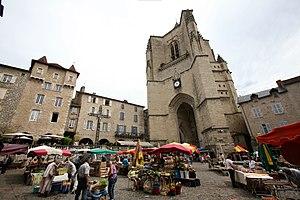
Le marché à Villefranche-de-Rouergue (Occitanie).
Les sélections départementales et régionales du plus beau marché de France sont organisées chaque début d'année depuis 2018, par la presse quotidienne régionale, via un espace dédié sur leur site.
Villefranche-de-Rouergue est une commune française, située dans le département de l'Aveyron, dont elle est sous-préfecture, et dans la région Occitanie.